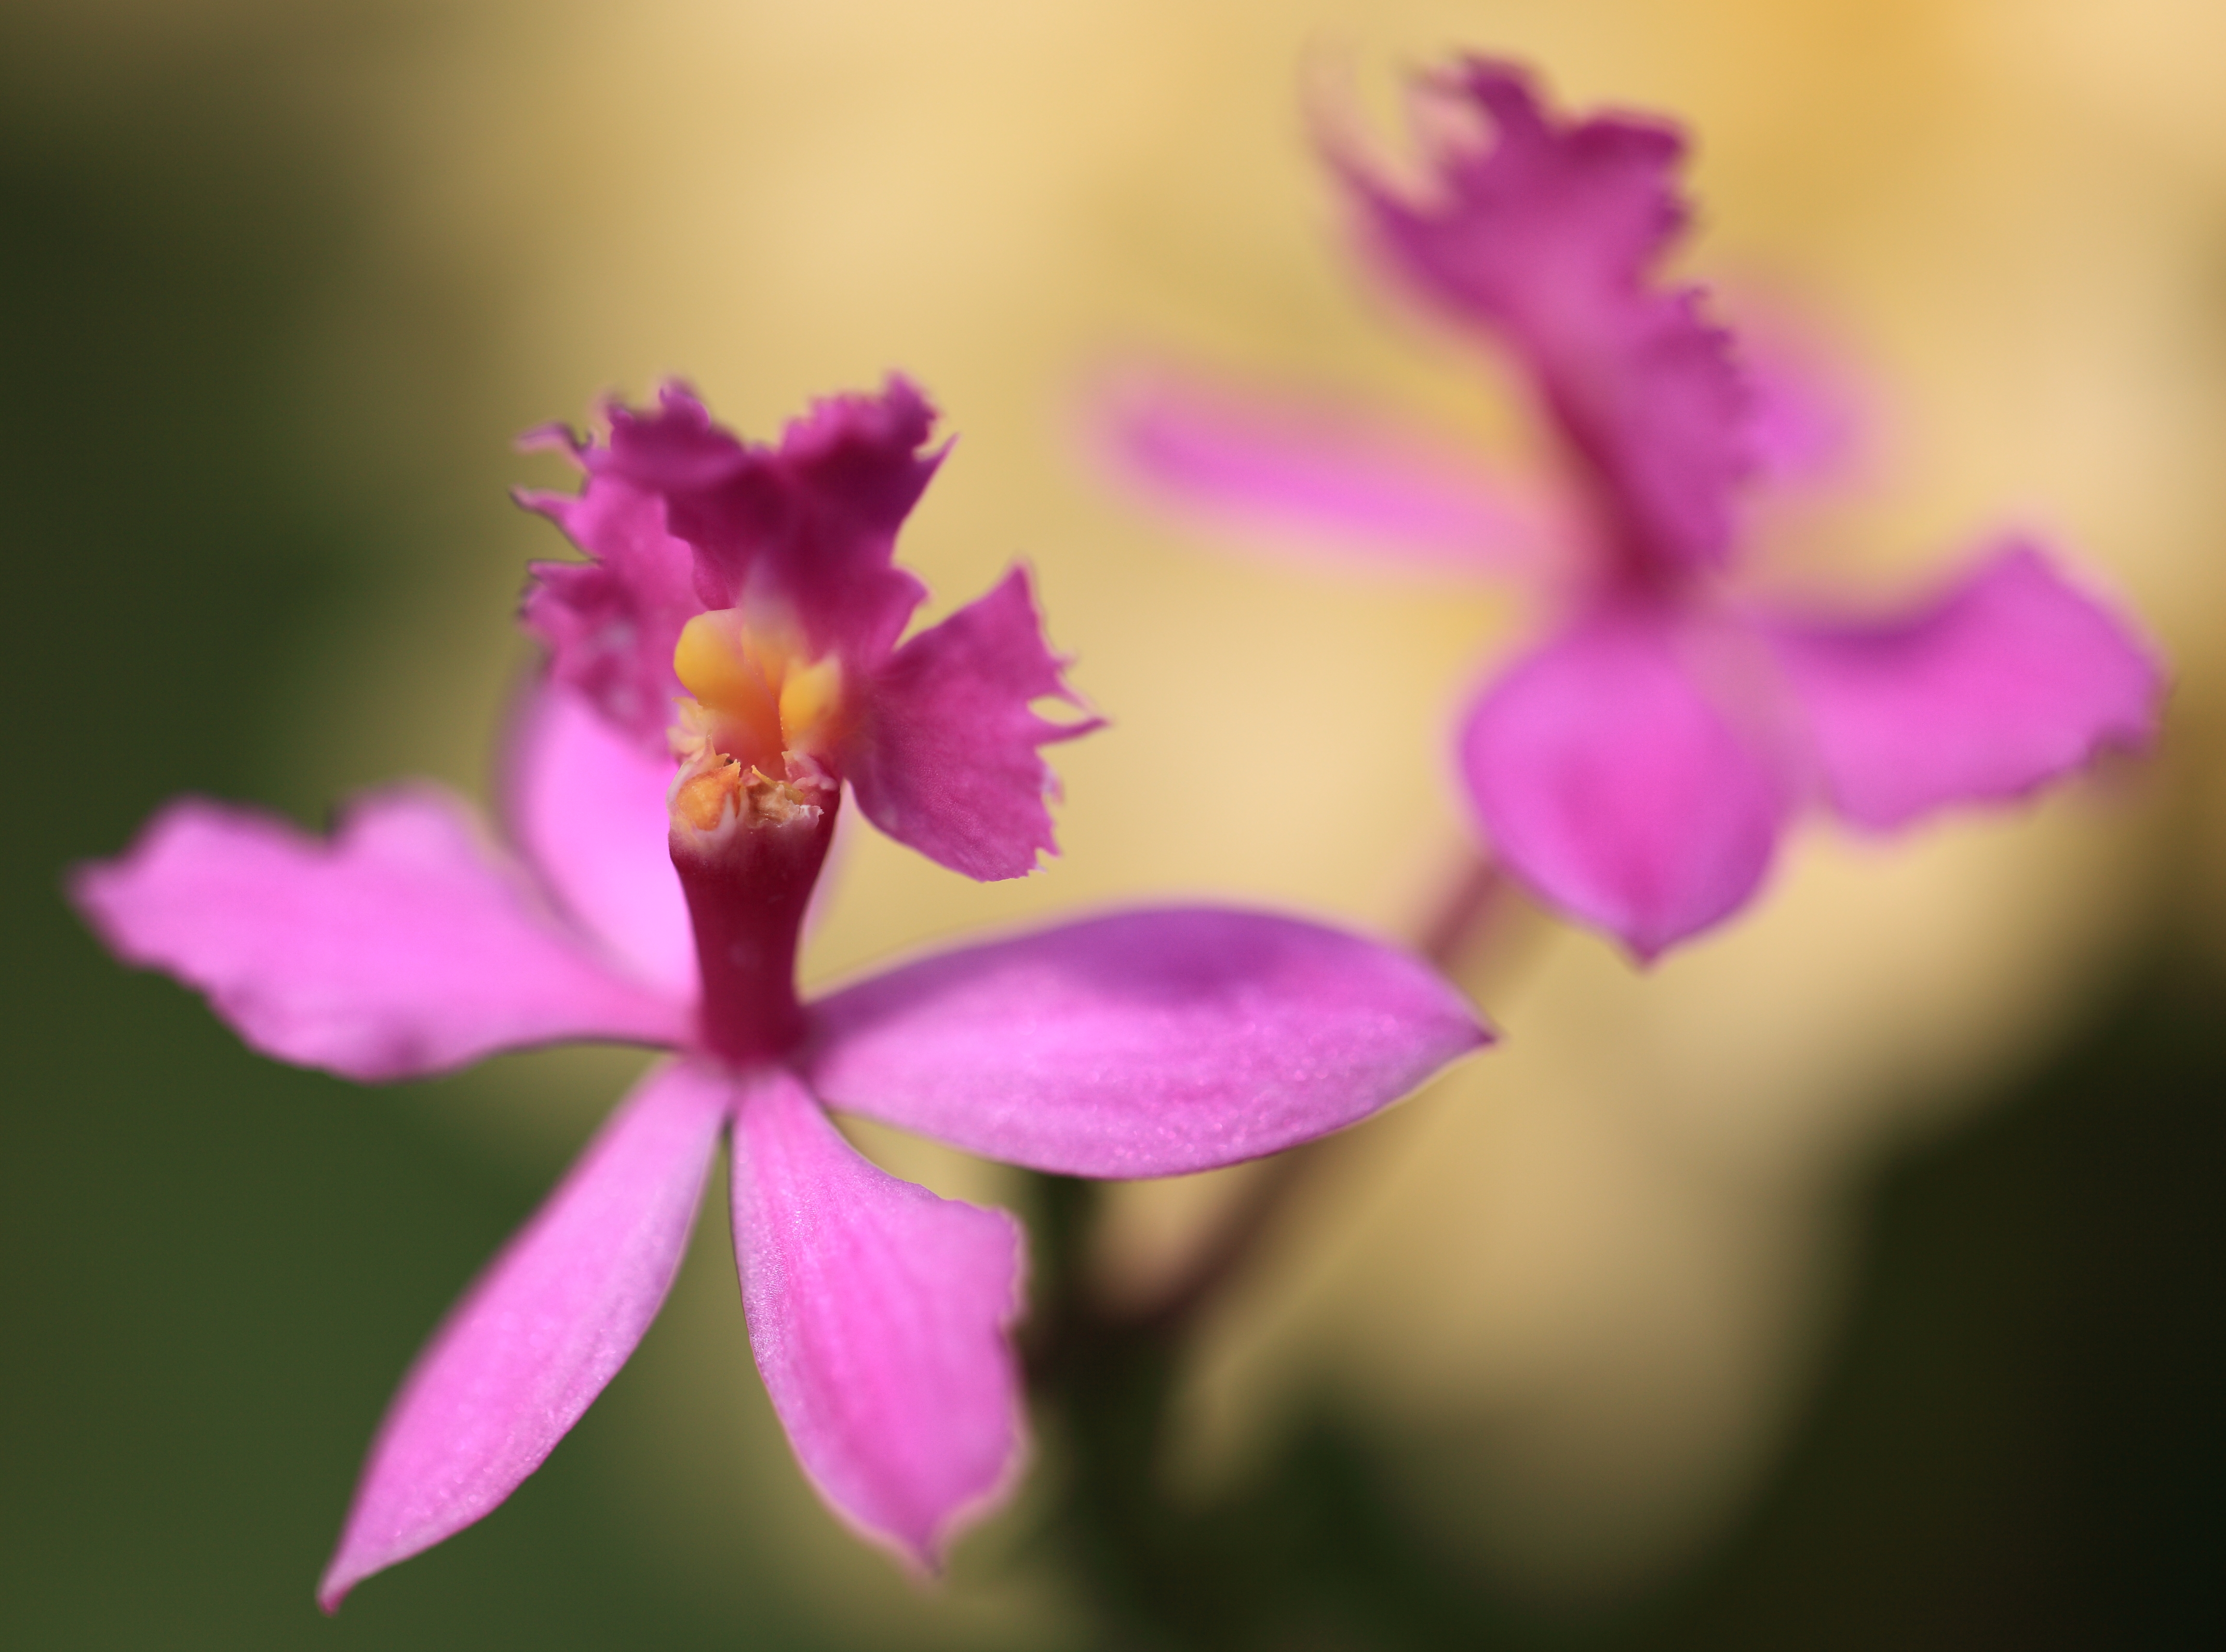
blossom, plant, flower, petal, high, park, botany, pink, flora, botanical, orchid, wildflower, 5d, hires, markii, hi, res, resolution, ibaraki, mito, macro photography, flowering plant, cattleya, dendrobium, plant stem, land plant, moth orchid, cattleya labiata